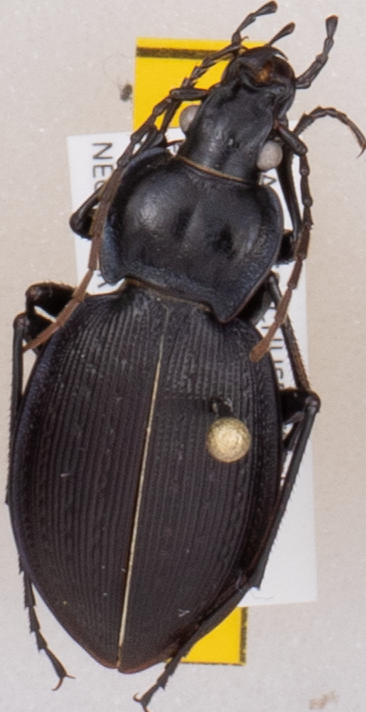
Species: Carabus goryi
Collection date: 2021-08-04
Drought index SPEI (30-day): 1.928
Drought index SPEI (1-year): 0.142
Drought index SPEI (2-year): -0.82